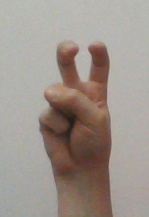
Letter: toot